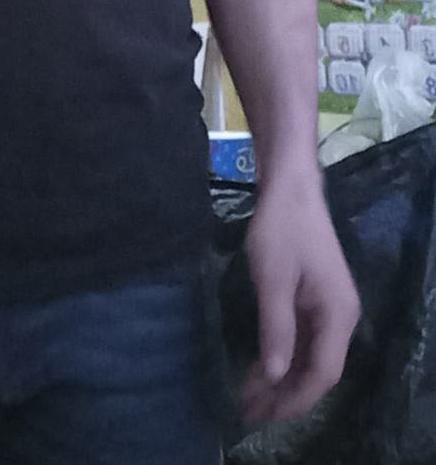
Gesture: no_gesture